May Ayim

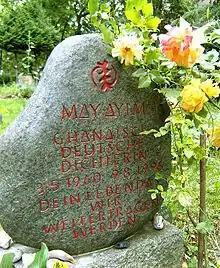
Ayim's grave at the Alter St.-Matthäus-Kirchhof in Berlin-Schöneberg.

After working strenuously to prepare for Black History Month in 1996, Ayim suffered a mental and physical collapse. She was admitted to the psychiatric ward of the Auguste Viktoria Hospital in Berlin in January 1996. The doctors eventually diagnosed her as having multiple sclerosis. They stopped her medication, which had been based on believing she had severe depression, and discharged her in April 1996. Continuing to struggle with depression, Ayim was readmitted in June following a suicide attempt. Discharged again in July, she died by suicide on 9 August by jumping from the 13th floor of a Berlin building.